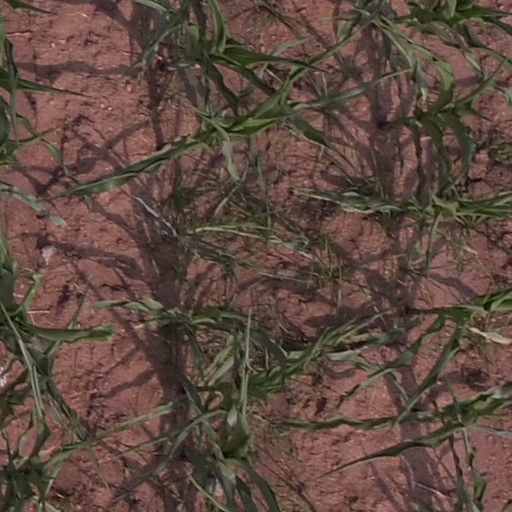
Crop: maize; corn